West Port High School

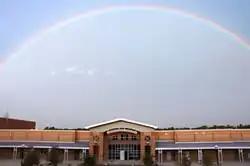
West Port High School in 2010

West Port High School is an American high school in Ocala, Florida and one of eight public high schools in Marion County. Founded in 2000 and built at 3733 SW 80th Avenue, it is the district high school for West Ocala. The campus formerly housed both West Port Middle and High Schools. The middle school moved in 2008 after Liberty Middle School was built. As of the 2024–2025 school year, there were about 3,900 students attending West Port High School, making it the school in the district with the most students. West Port also has the largest campus by area in the district.